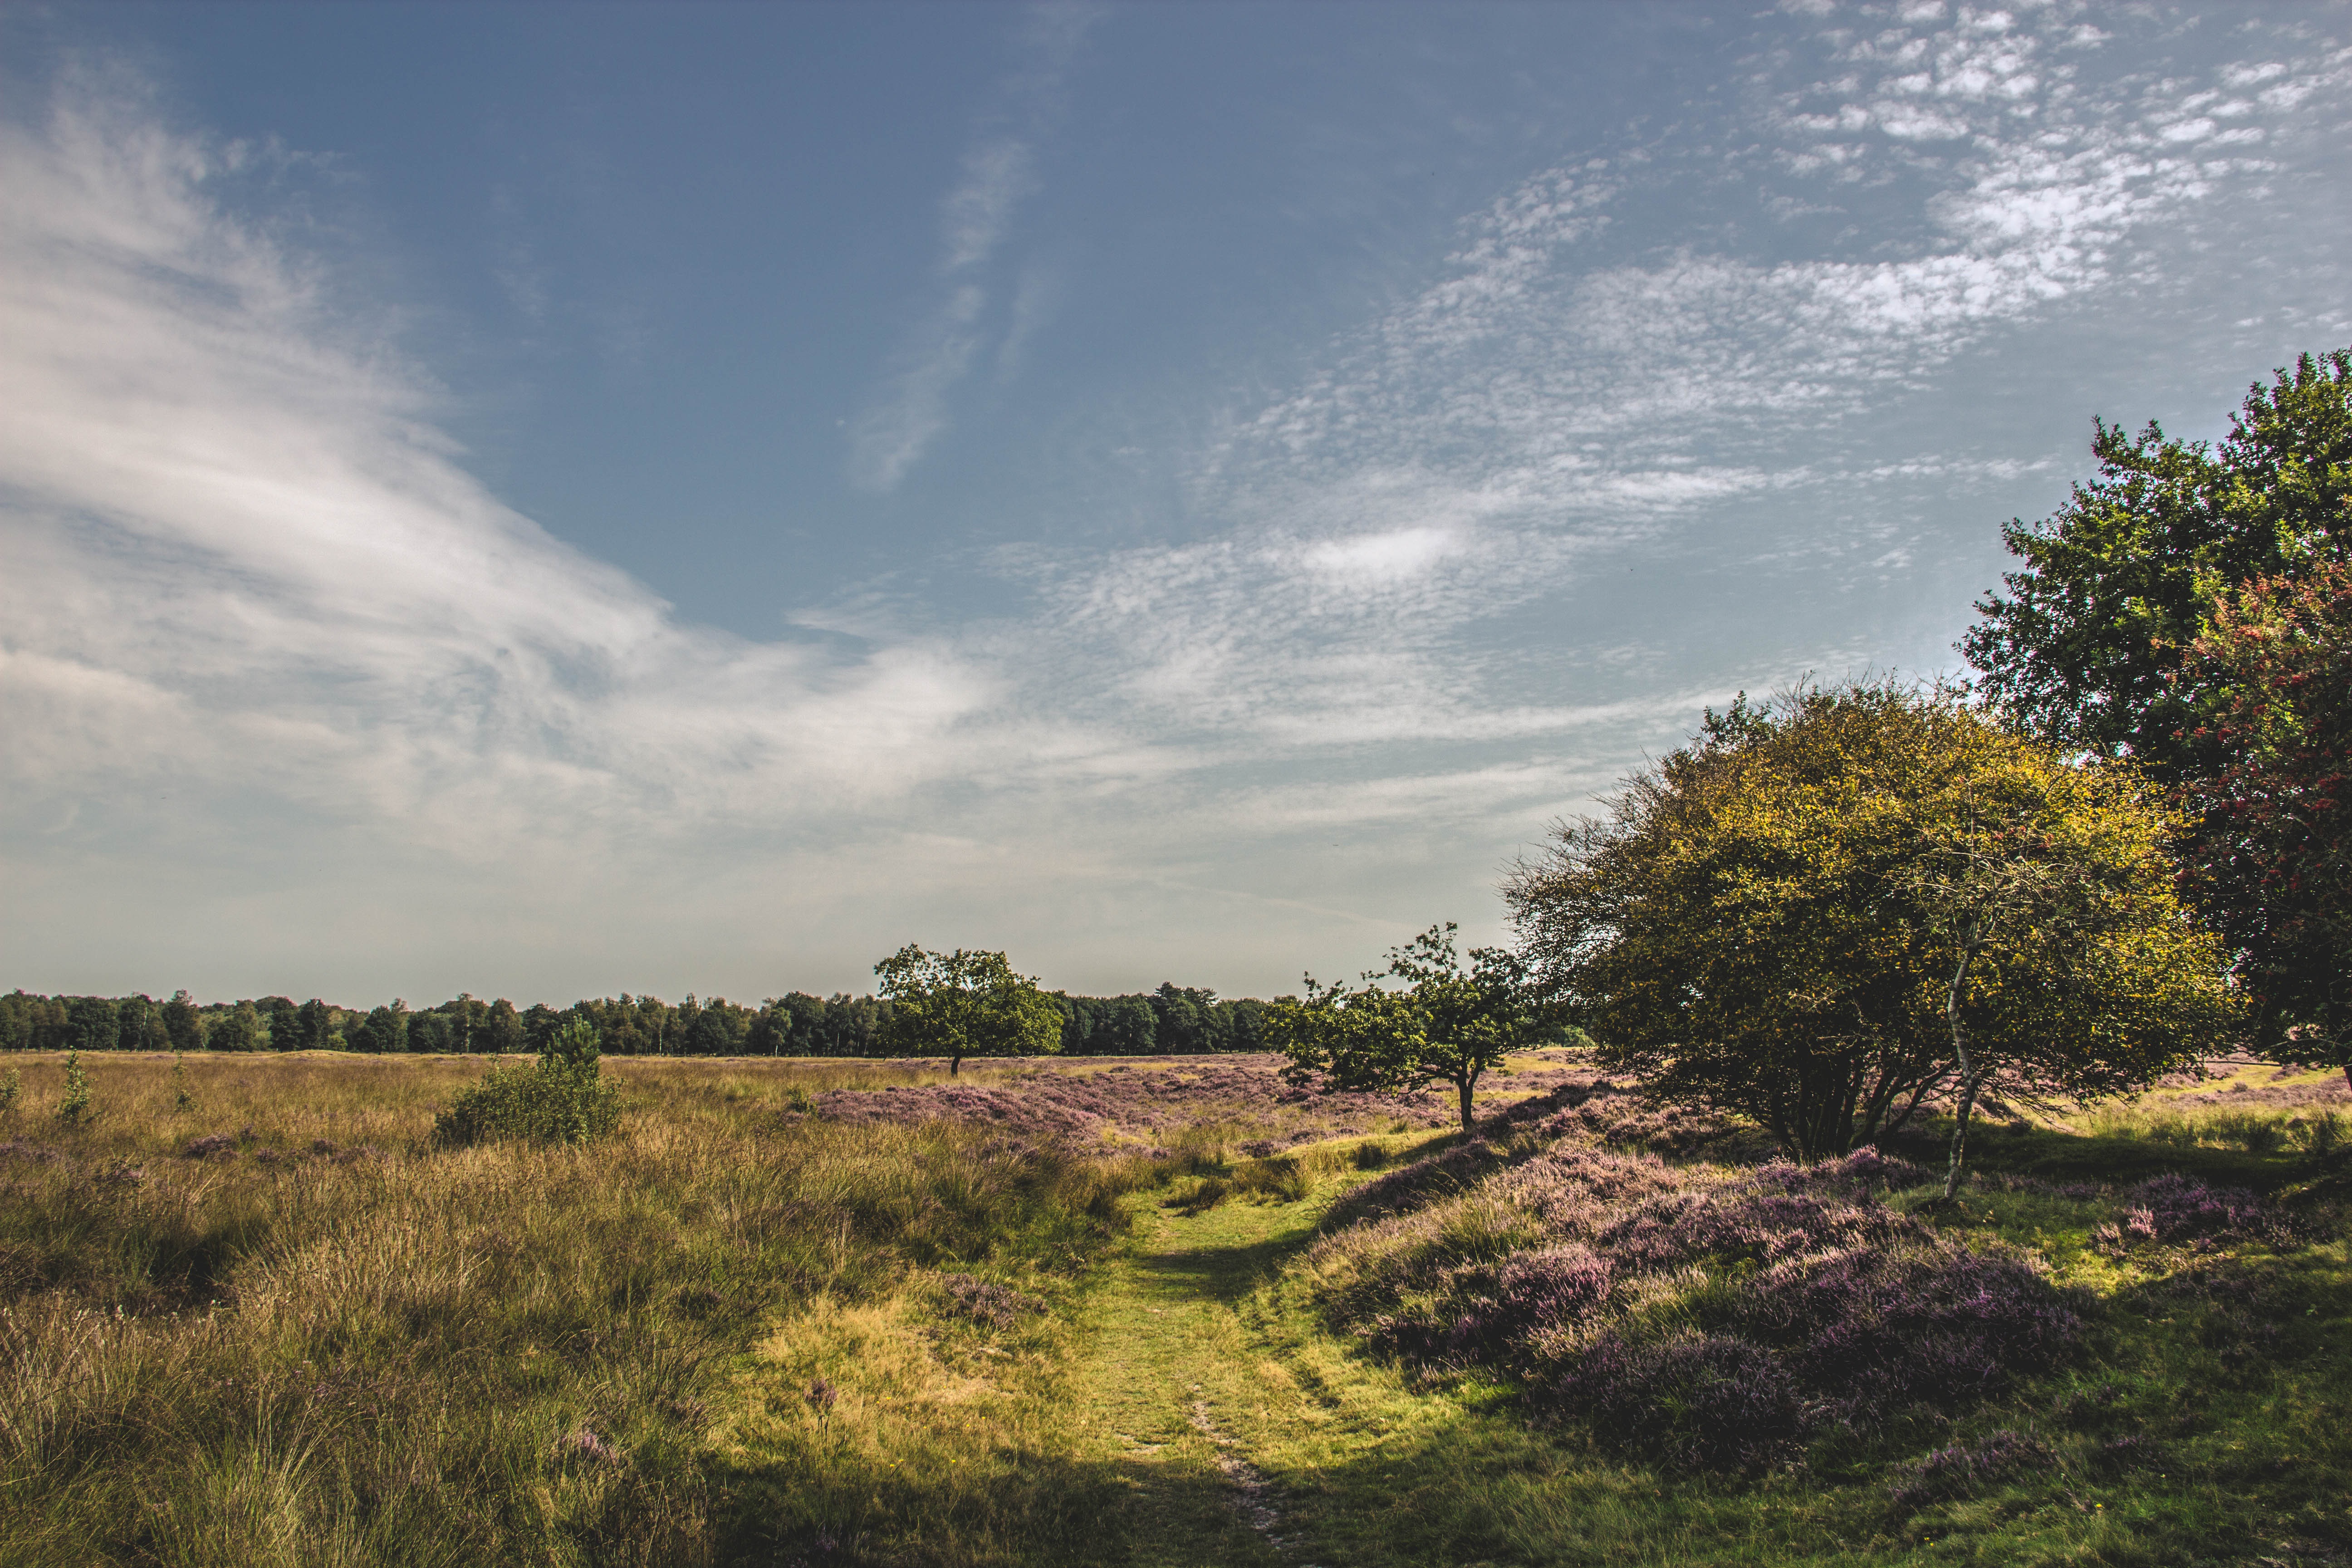
landscape, tree, nature, grass, outdoor, horizon, cloud, sky, field, meadow, prairie, countryside, sunlight, hill, summer, green, pasture, scenery, colorful, agriculture, season, savanna, plain, grassland, bright, habitat, ecosystem, rural area, natural environment, woody plant